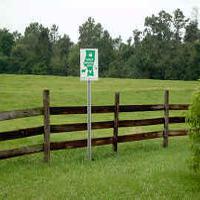
Weather: cloudy or overcast